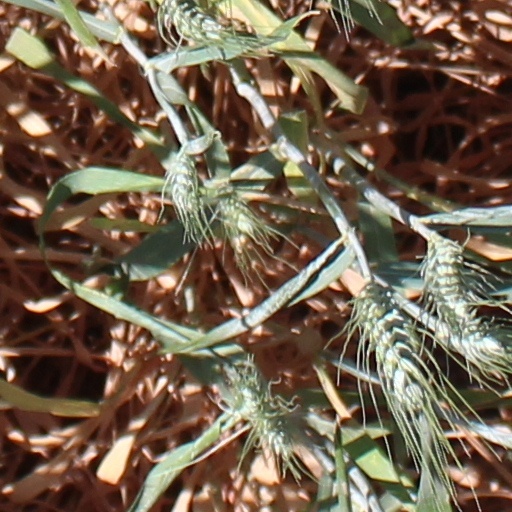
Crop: wheat